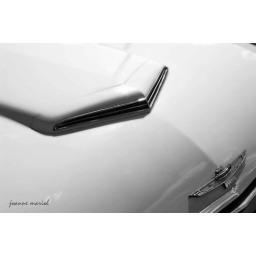
Black and white classic car image by photographer Joanne Mariol.